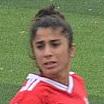
Age: 21